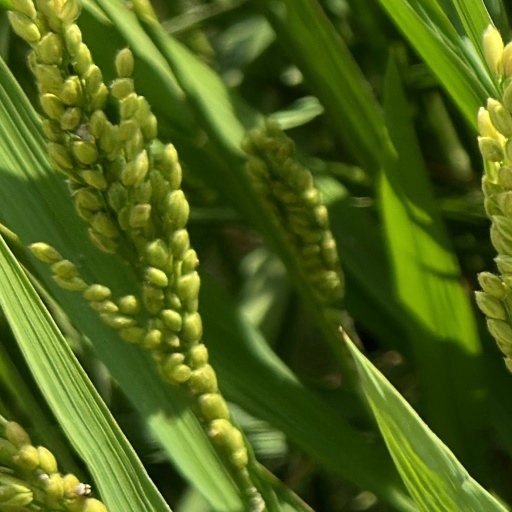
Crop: rice